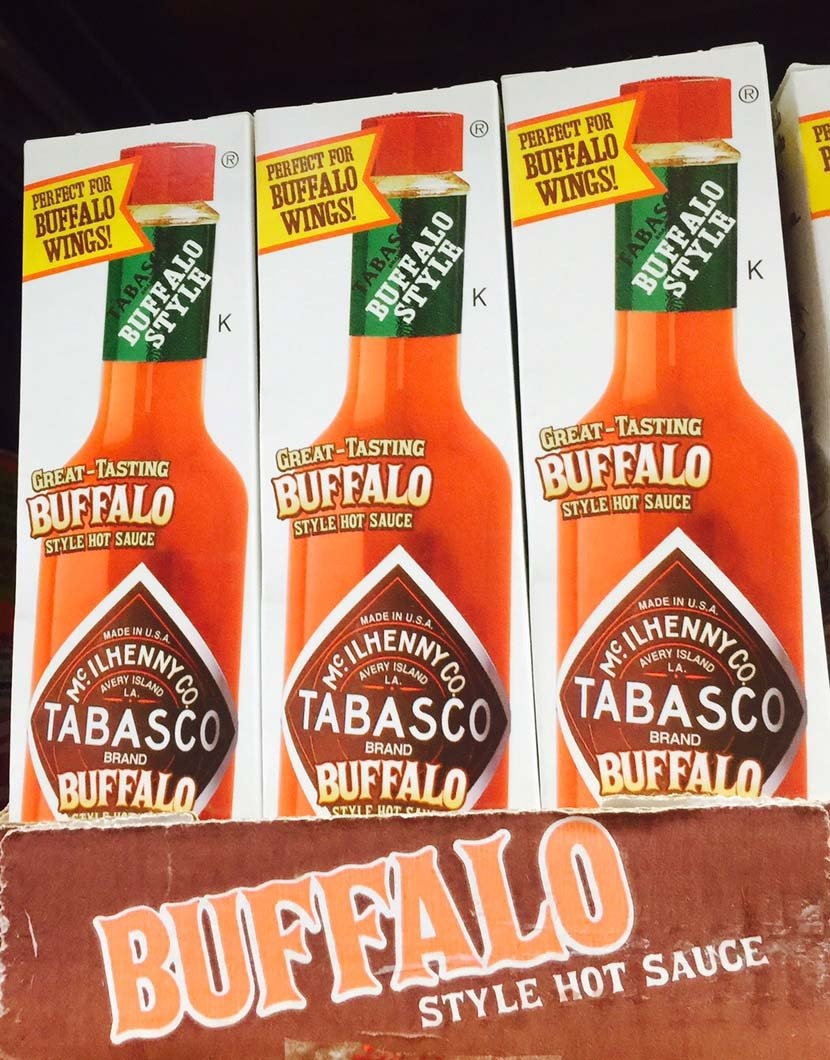
Item Name: Tabasco Buffalo Style Hot Sauce, 5oz. (Pack of 6)
Value: 6.0
Unit: Count

Price: 9.62